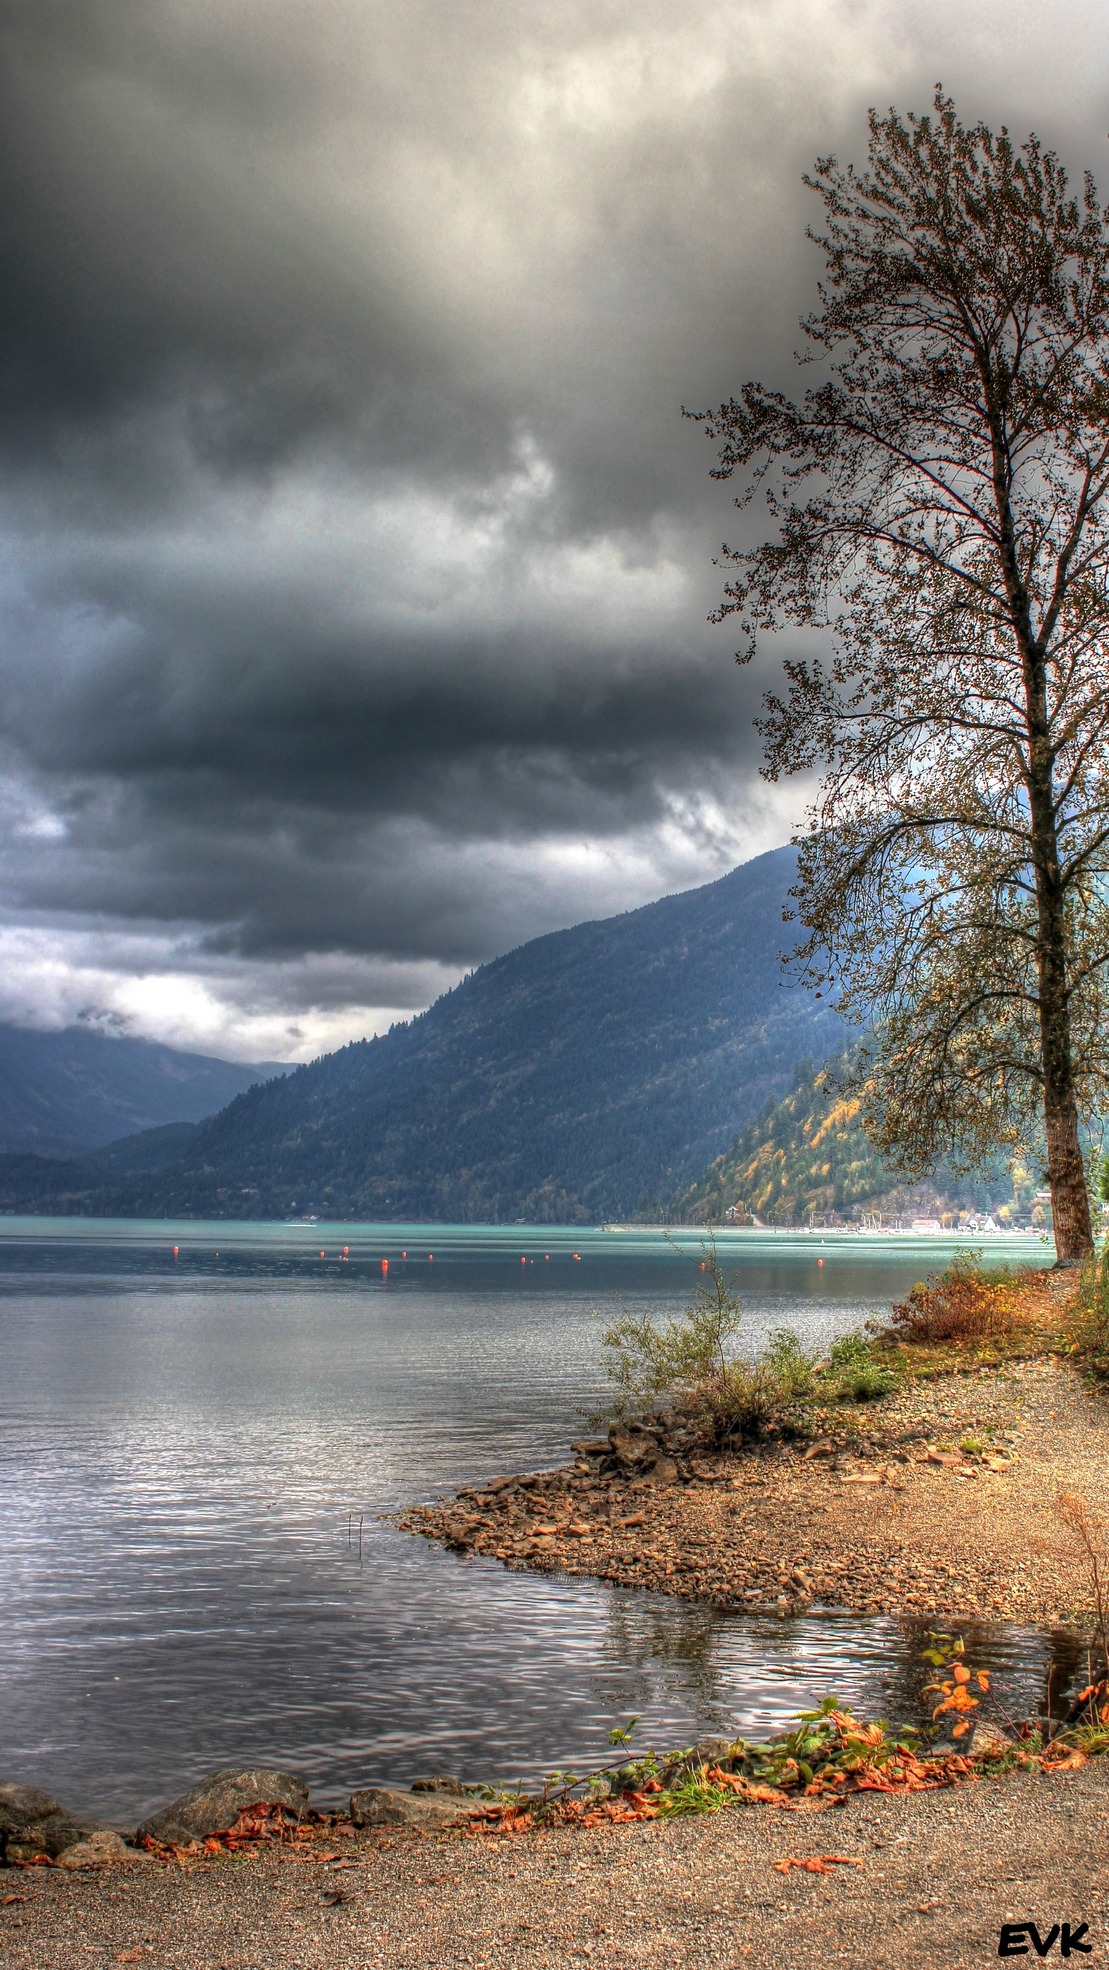
landscape, sea, coast, tree, water, nature, outdoor, ocean, horizon, wilderness, mountain, cloud, sky, sunlight, morning, shore, lake, view, dawn, land, dusk, wild, environment, reflection, scenic, natural, scenery, weather, season, body of water, clouds, loch, harrison, mountians, meteorological phenomenon, atmospheric phenomenon